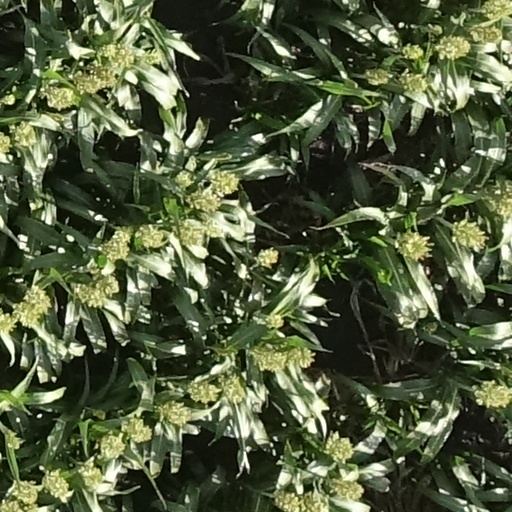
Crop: sorghum